Cigarette

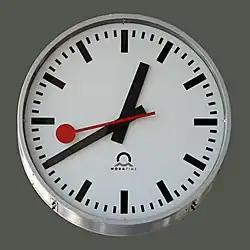
A 2024 study estimated that each cigarette reduces life expectancy by 20 minutes

An electronic cigarette (commonly known as a vape) is a handheld battery-powered vaporizer that simulates smoking by providing some of the behavioral aspects of smoking, including the hand-to-mouth action of smoking, but without combusting tobacco. Using an e-cigarette is known as "vaping" and the user is referred to as a "vaper". Instead of cigarette smoke, the user inhales an aerosol, commonly called vapor. E-cigarettes typically have a heating element that atomizes a liquid solution called e-liquid. E-cigarettes are automatically activated by taking a puff; others turn on manually by pressing a button. Some e-cigarettes look like traditional cigarettes, but they come in many variations. Most versions are reusable, though some are disposable. There are first-generation, second-generation, third-generation, and fourth-generation devices. E-liquids usually contain propylene glycol, glycerin, nicotine, flavorings, additives, and differing amounts of contaminants. E-liquids are also sold without propylene glycol, nicotine, or flavors.